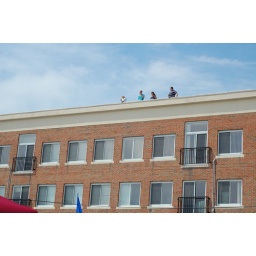
Best seat in the house